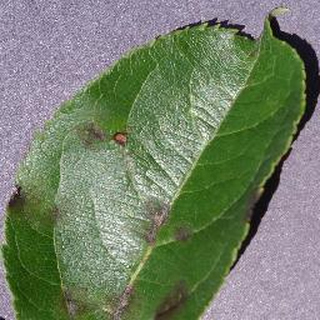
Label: apple_apple_scab